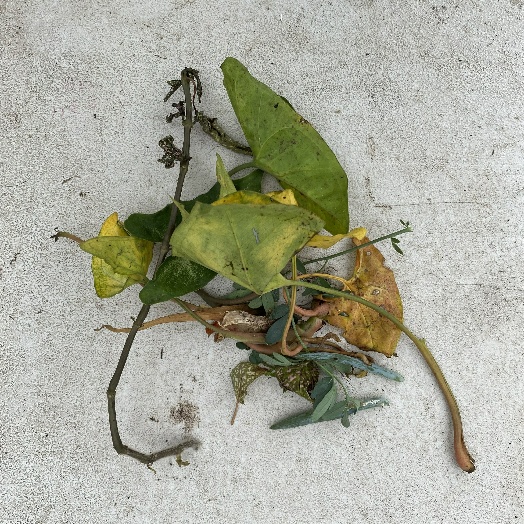
Label: Vegetation